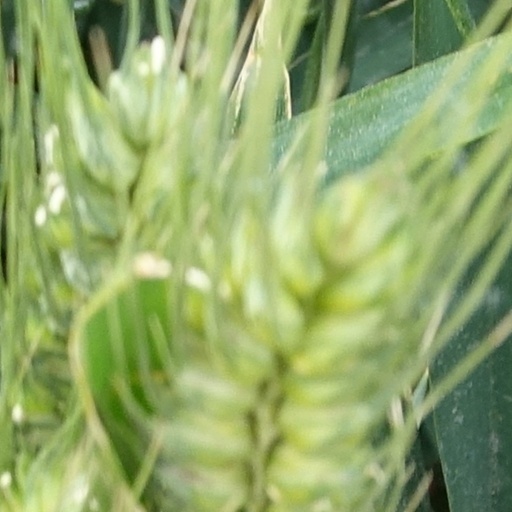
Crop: wheat